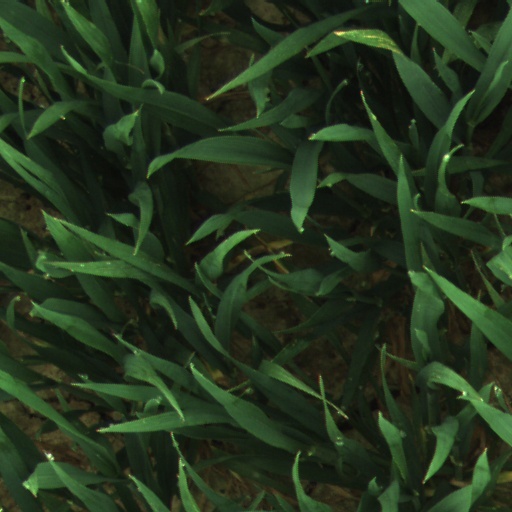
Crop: wheat